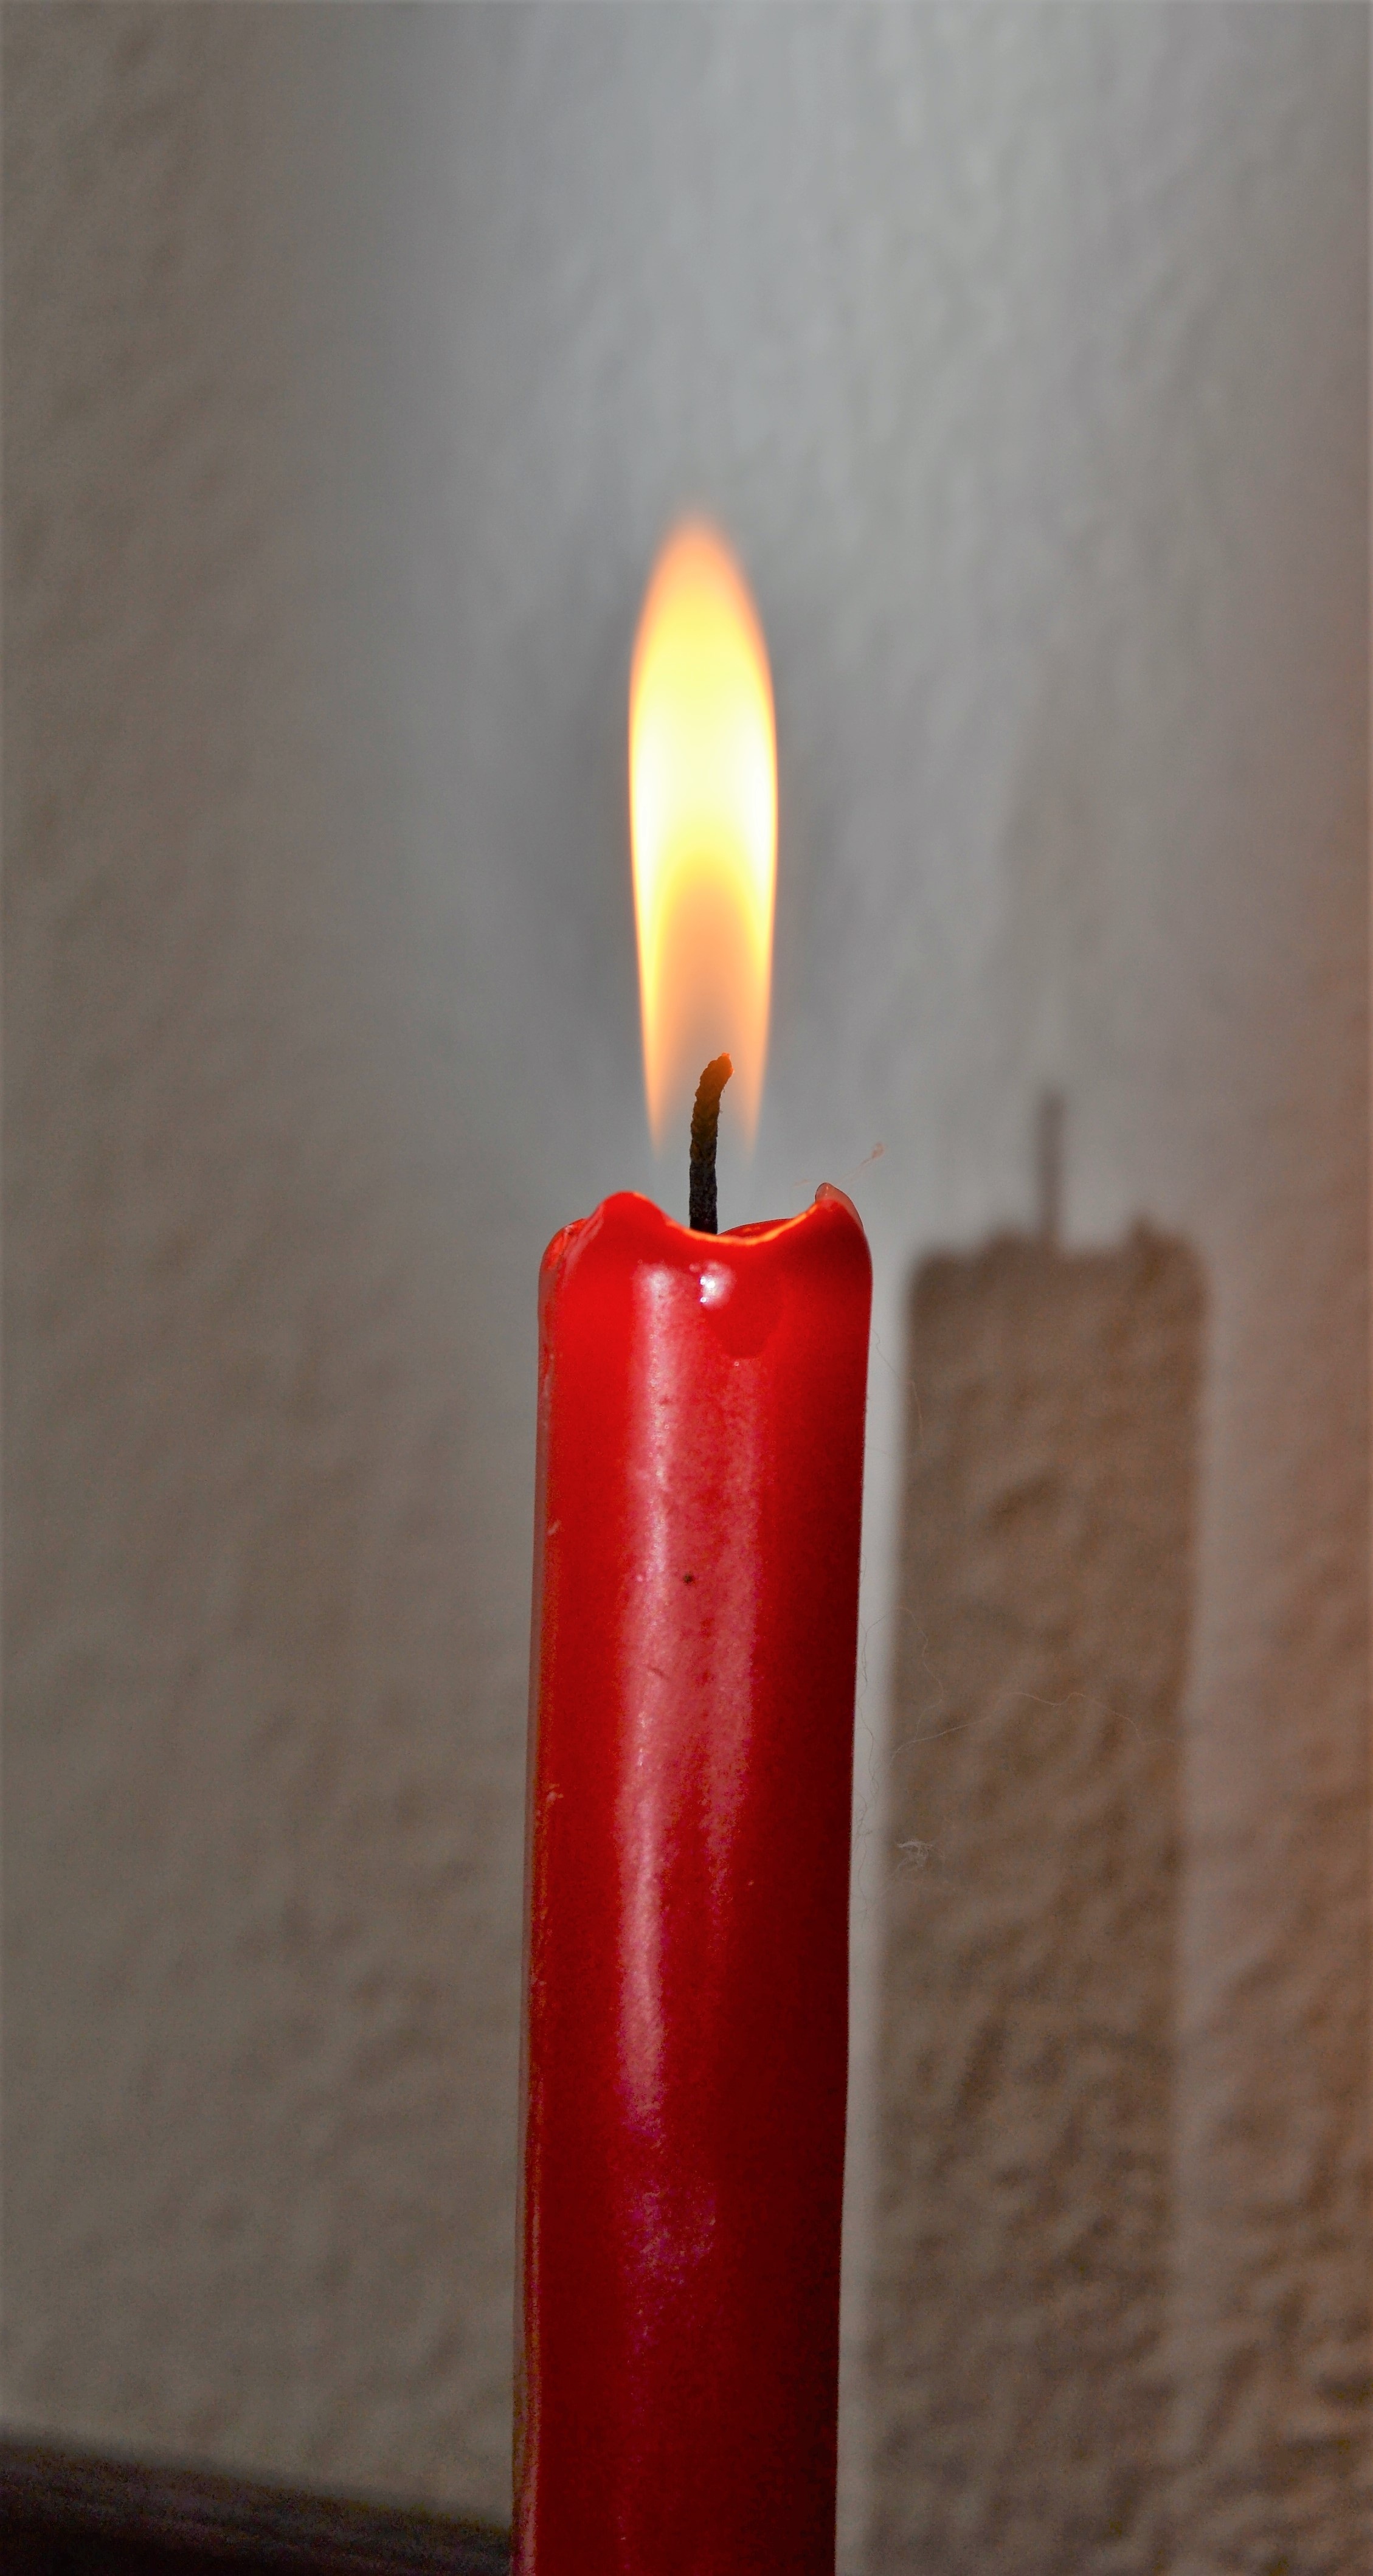
light, environment, red, candle, christmas, lighting, decor, christmas decoration, candles